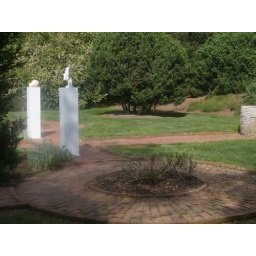
Just a bunch of trees and plants at James Madison's estate, Montpelier. It is located in Orange, VA.